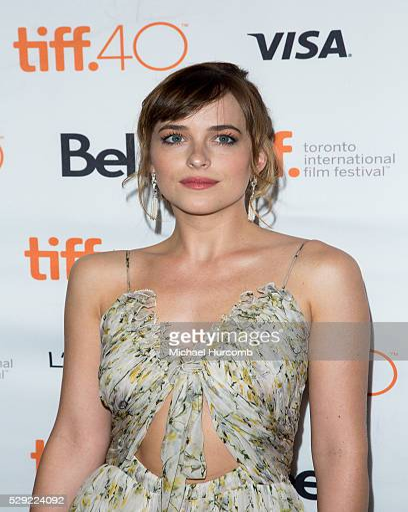
actor at the premiere during festival